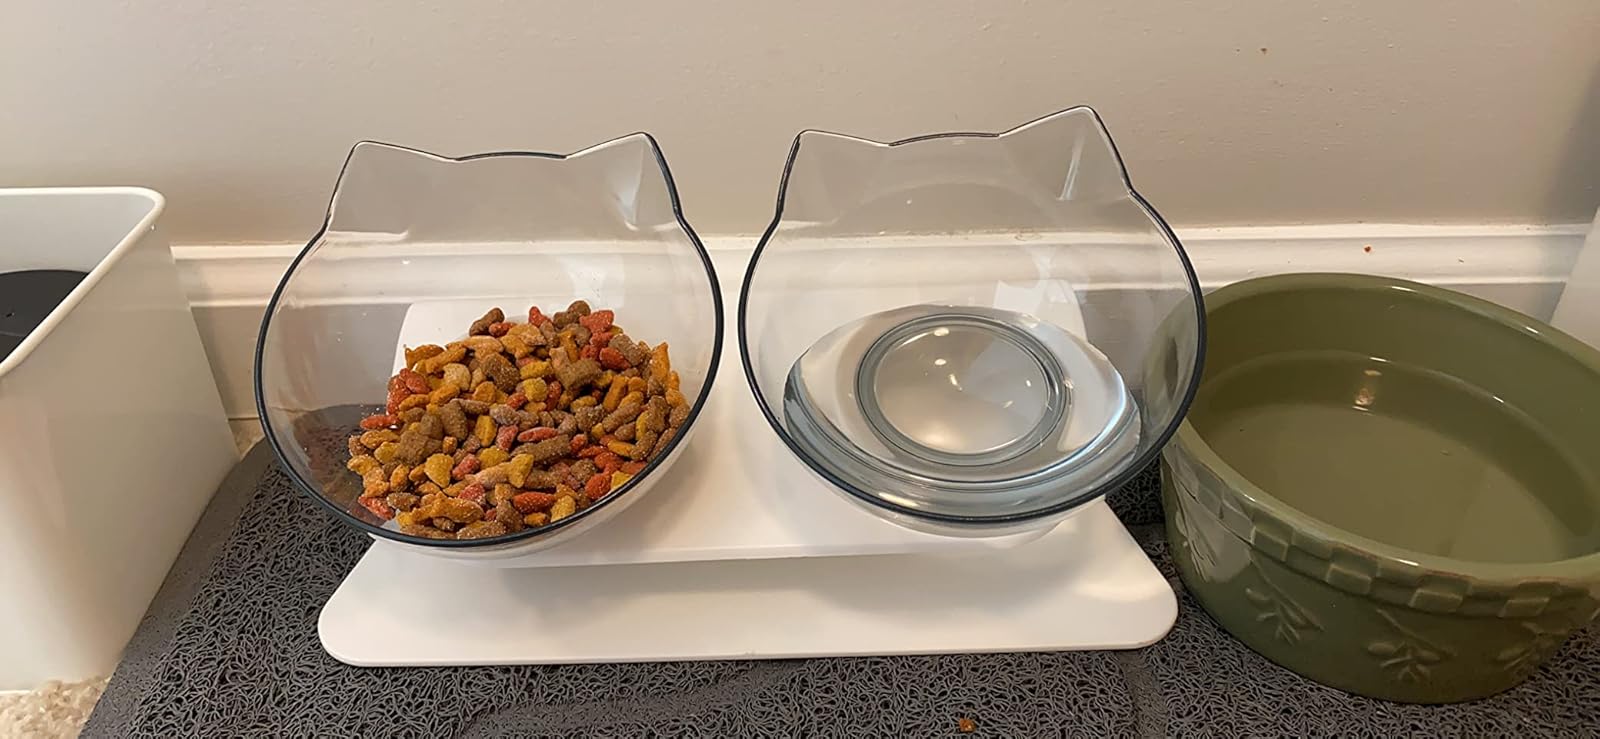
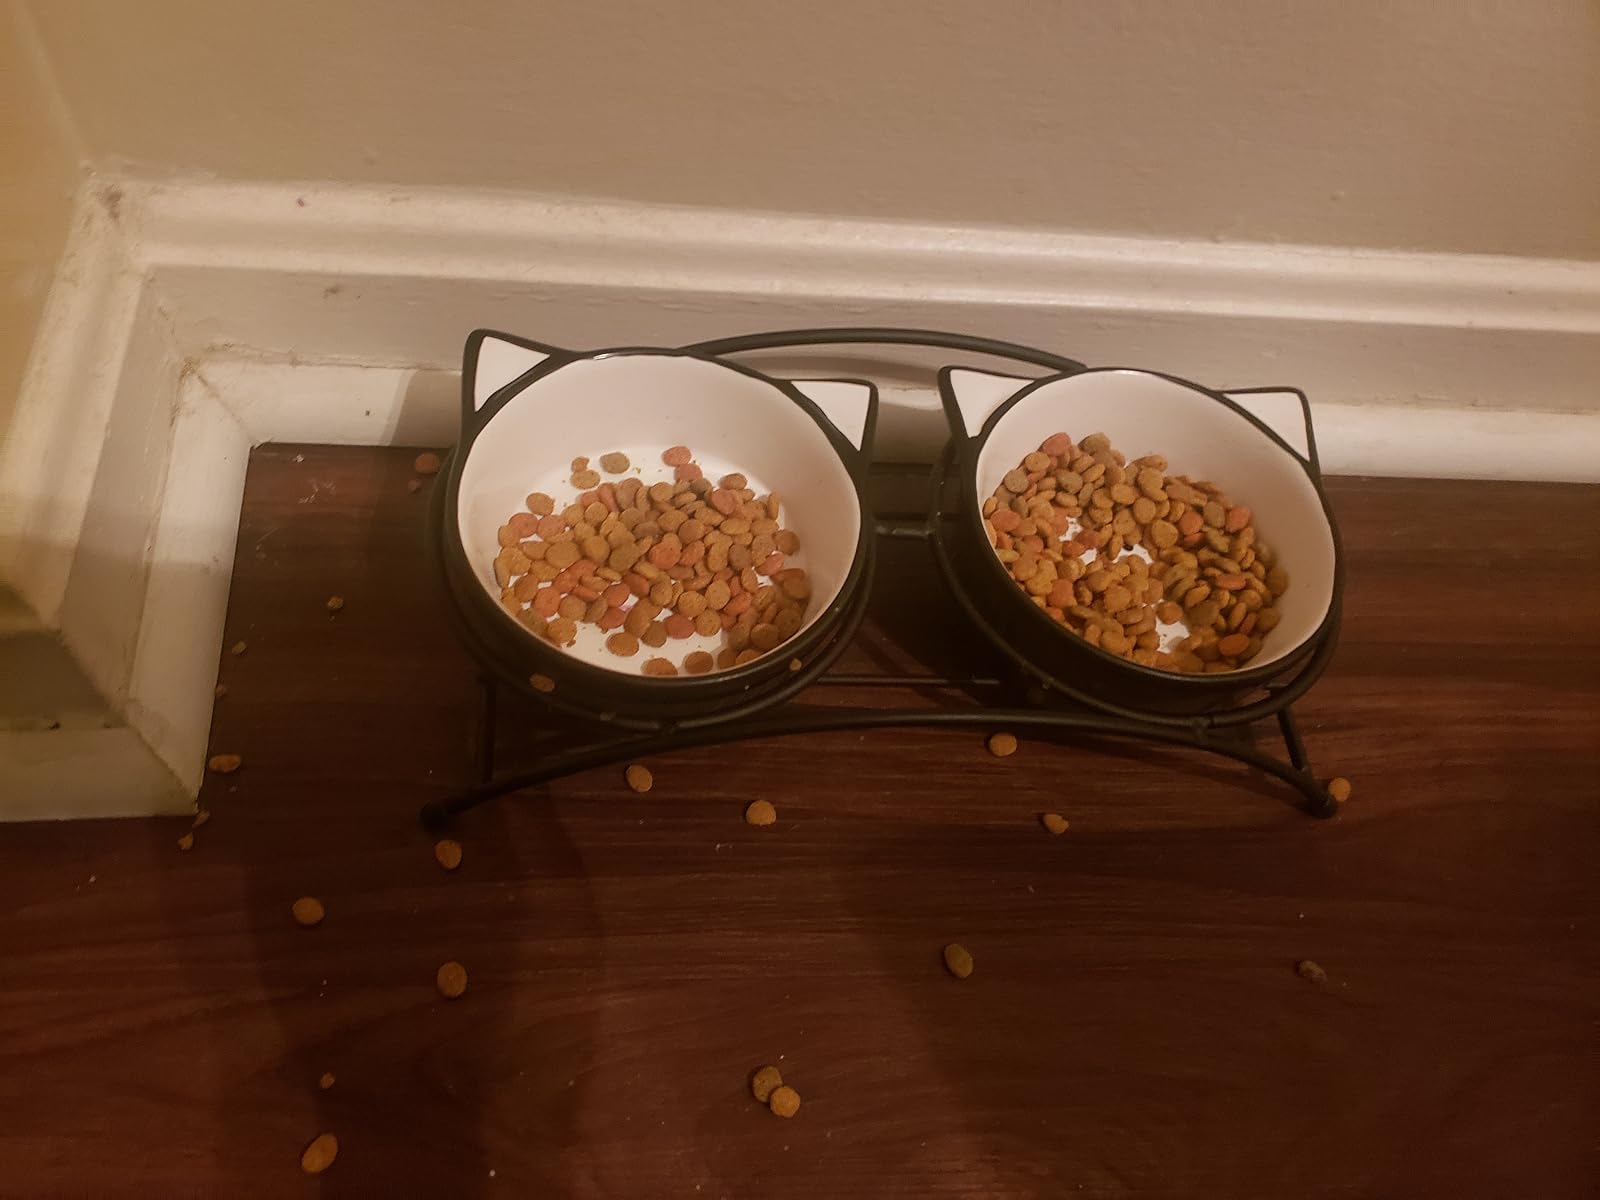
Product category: items_bowl
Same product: no